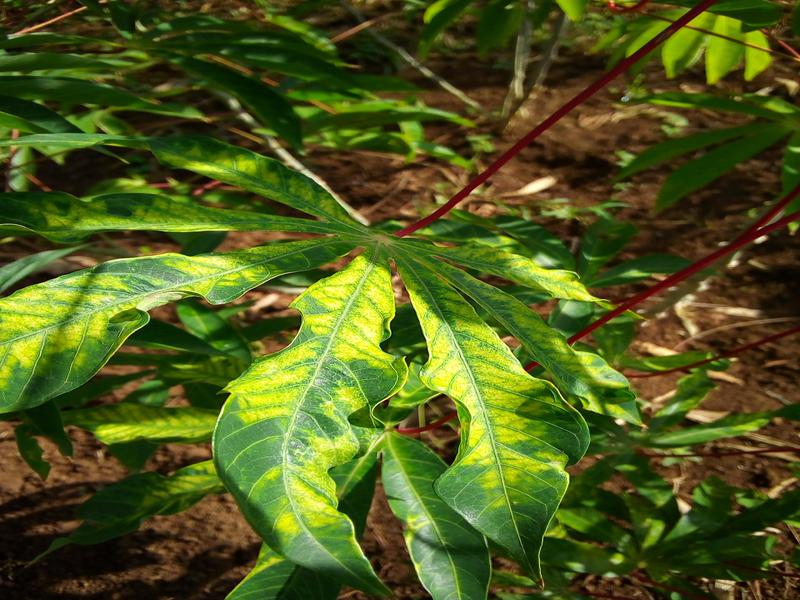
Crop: cassava
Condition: mosaic_disease